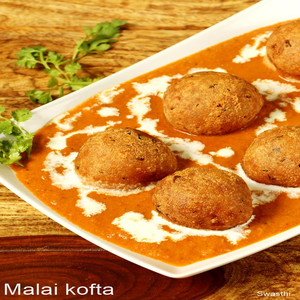
Dish: kofta